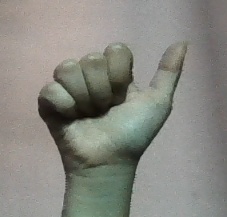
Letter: dhad